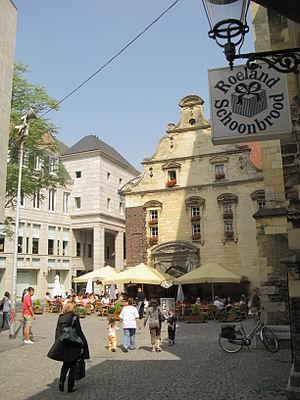
Binnenstad est, depuis 2007, le nom officiel du quartier central de la ville de Maastricht. Il portait jusqu'alors le nom de City.